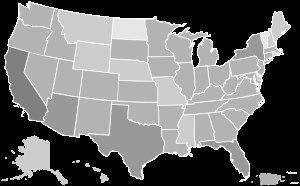
L’épidémie de 2009 de la nouvelle souche de grippe, grippe porcine A (H1N1), a infecté de nombreuses personnes à Mexico, et d'autres régions du Mexique, et une grande partie des États-Unis d'Amérique.